John Raphael Smith

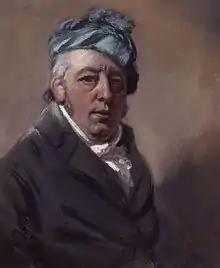
"Self-Portrait", c. 1807, pastel, National Portrait Gallery, London

He reproduced some forty works of Sir Joshua Reynolds, some of which ranked among the masterpieces of mezzotint. Notable among these feats was one of "Mr Banks", after a portrait by the Royal Academician Benjamin West that was exhibited at the Society of Artists in 1773. In 1778, Smith was commissioned to complete a mezzotint engraving by John Milnes following his purchase of a painting and all known engravings of the work of Joseph Wright of Derby. The painting was called "The Captive" and the engraving was used to make just twenty impressions before it was destroyed. One of these rare engravings is in Smith's home town at the Derby Museum and Art Gallery.